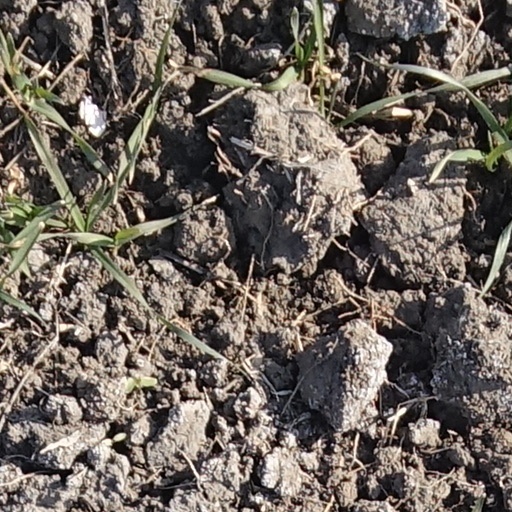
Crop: wheat